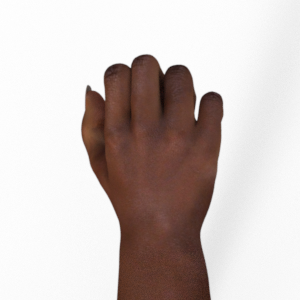
Label: rock